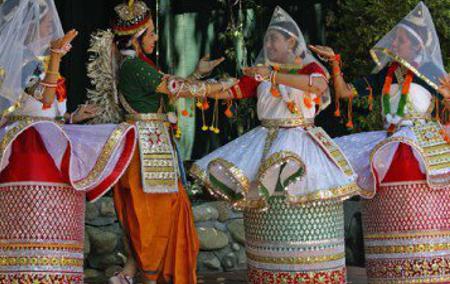
Dance form: manipuri